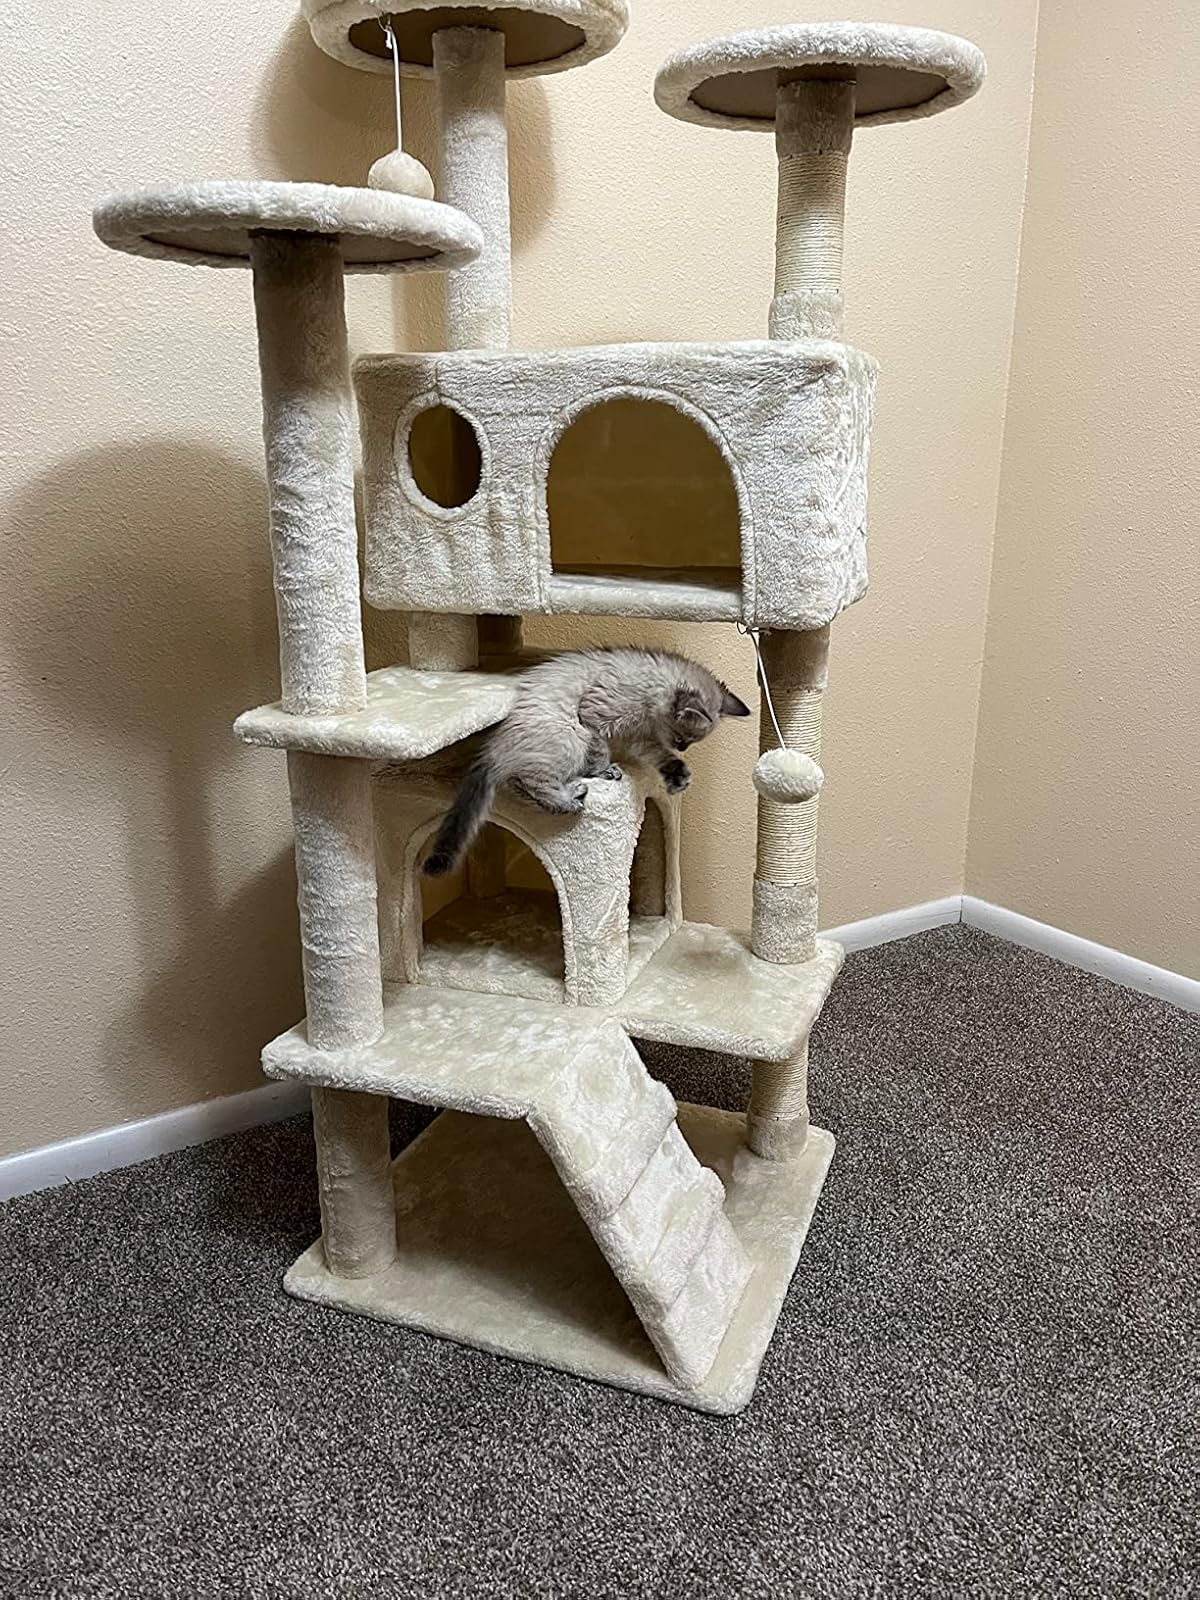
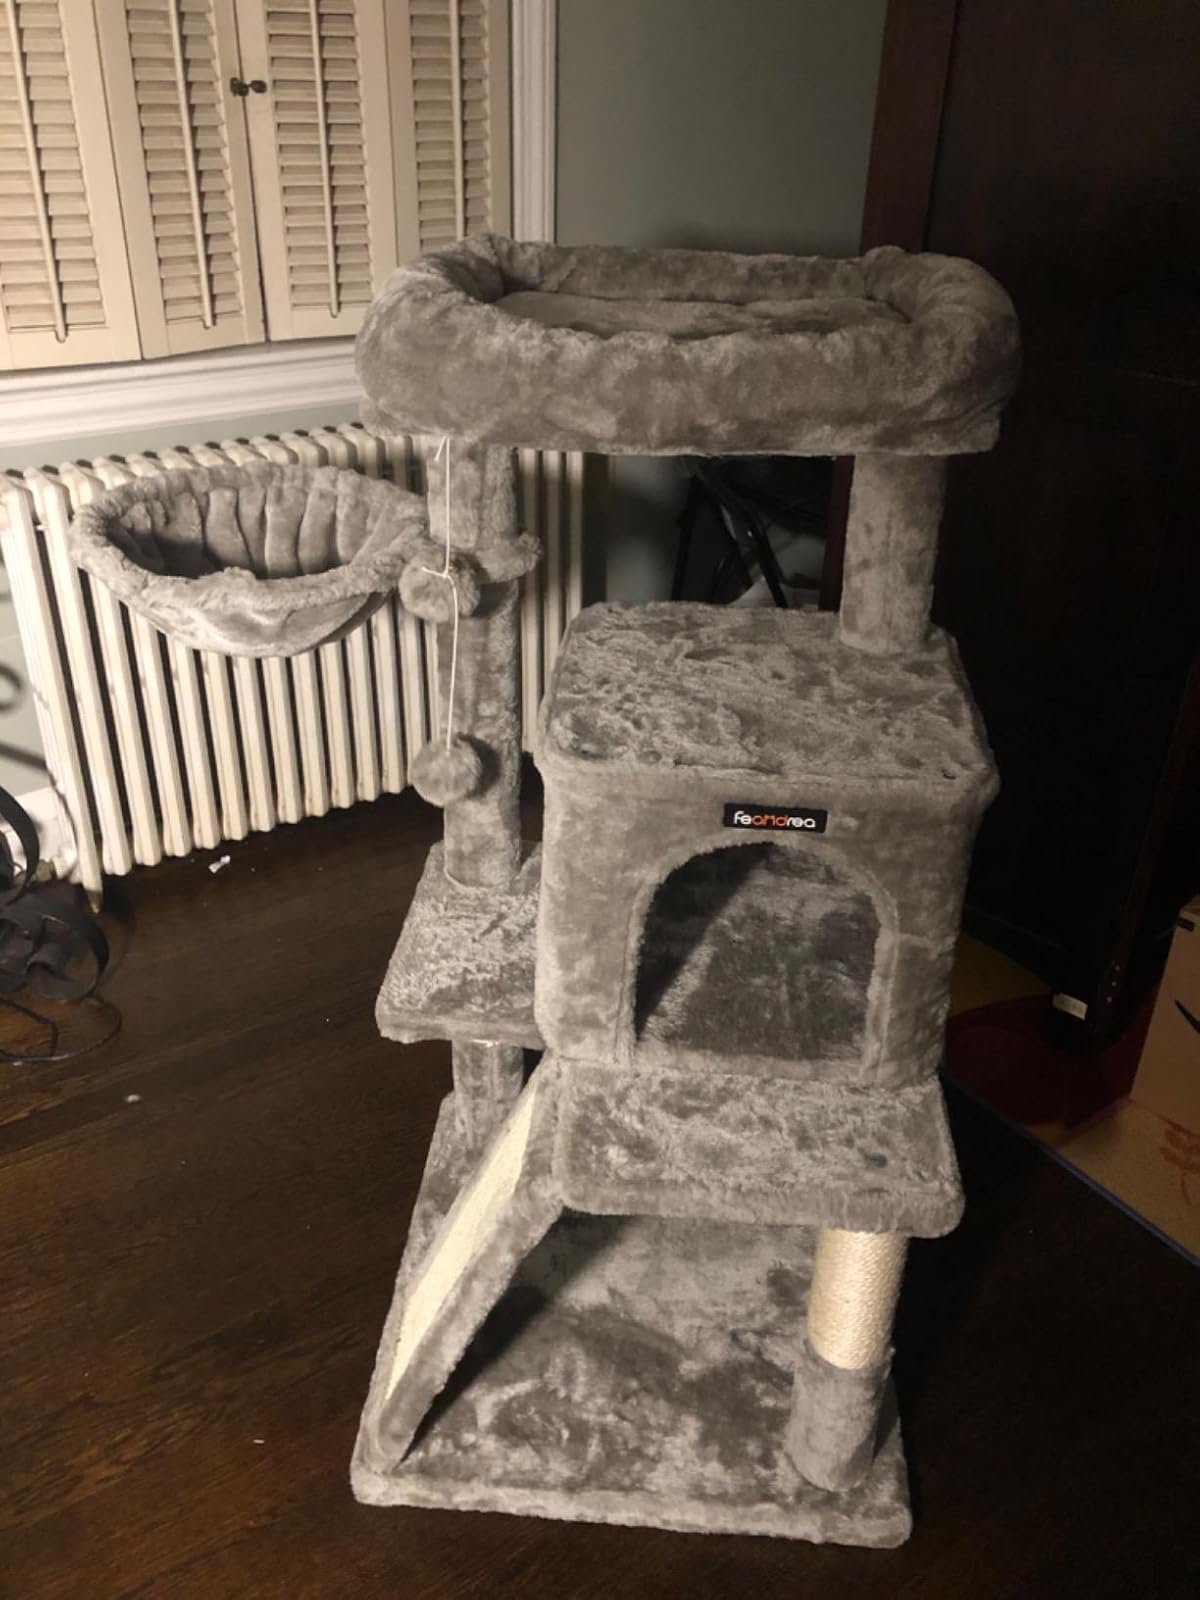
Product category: items_cat tree
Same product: no